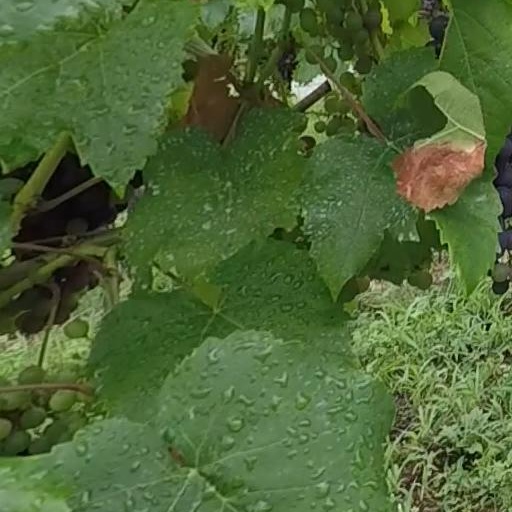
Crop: grape